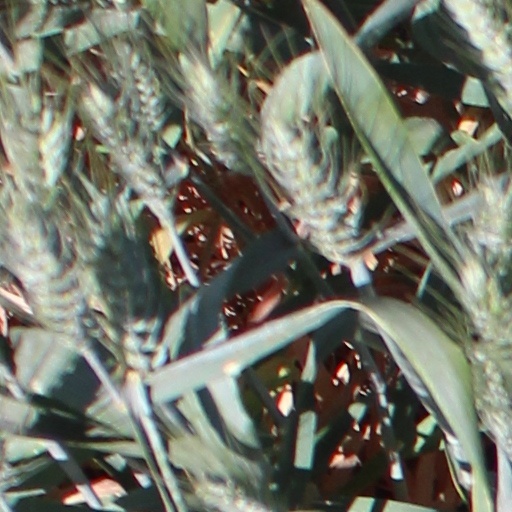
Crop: wheat